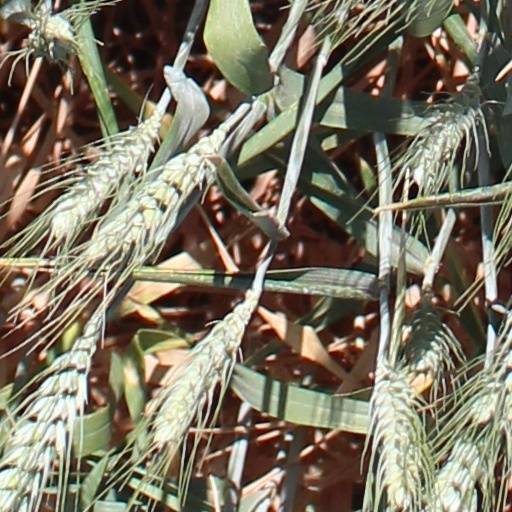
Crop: wheat